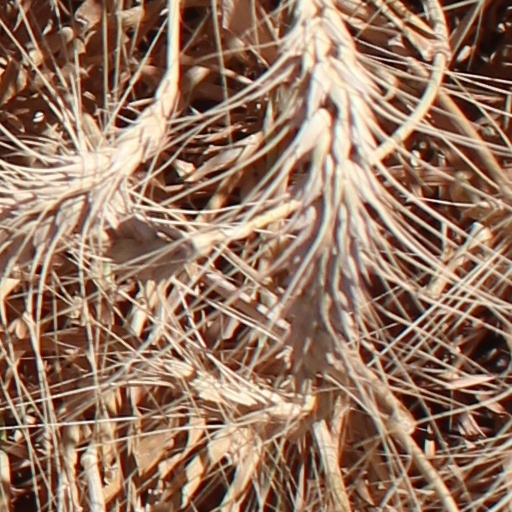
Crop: wheat